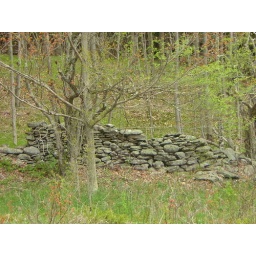
old stone wall seen while hiking in one of my favoraite places